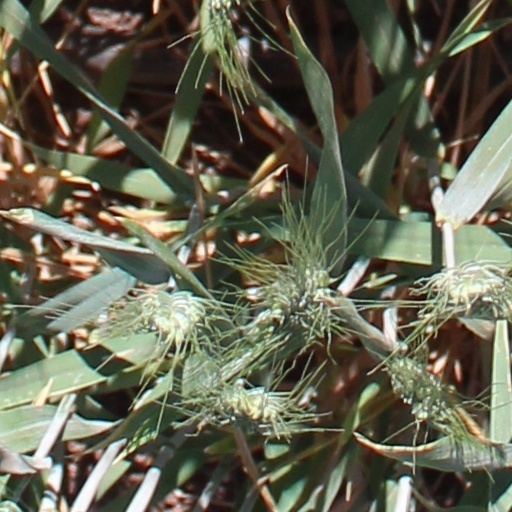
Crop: wheat